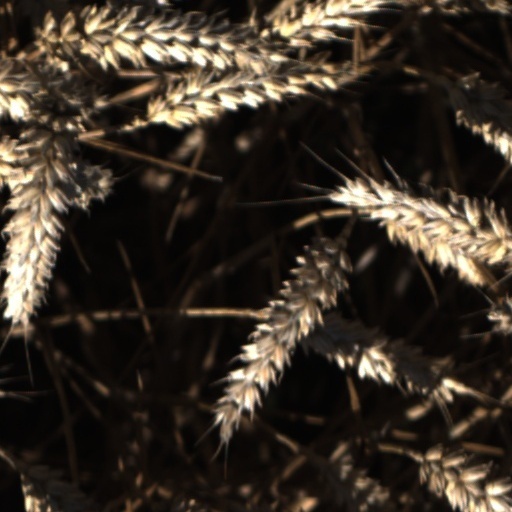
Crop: wheat